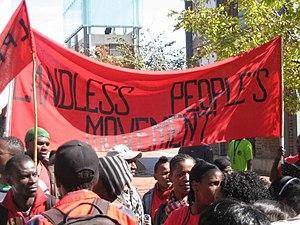
Le mouvement populaire des sans terre était un mouvement social indépendant en Afrique du Sud. Il s'agissait de ruraux et de personnes vivant dans des bidonvilles dans les villes. Le Mouvement populaire des sans terres a boycotté les élections législatives et a toujours eu des conflits avec le Congrès national africain. Le Mouvement populaire des sans terre était affilié à Via Campesina international et ses antennes de Johannesbourg à l'Alliance des personnes pauvres en Afrique du Sud.